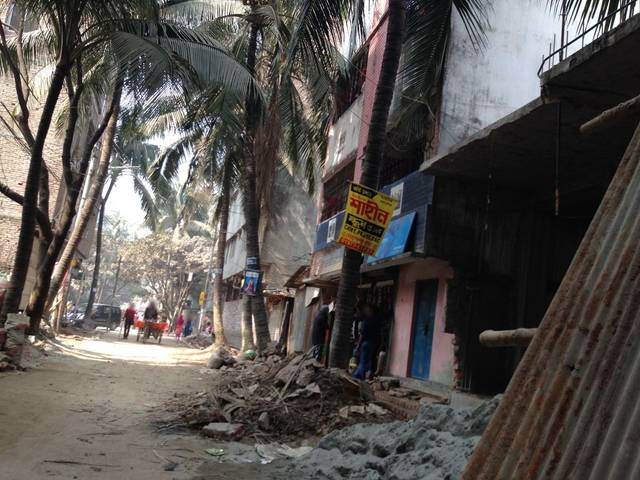
Region: Bangladesh
Coordinates: 23.809, 90.377